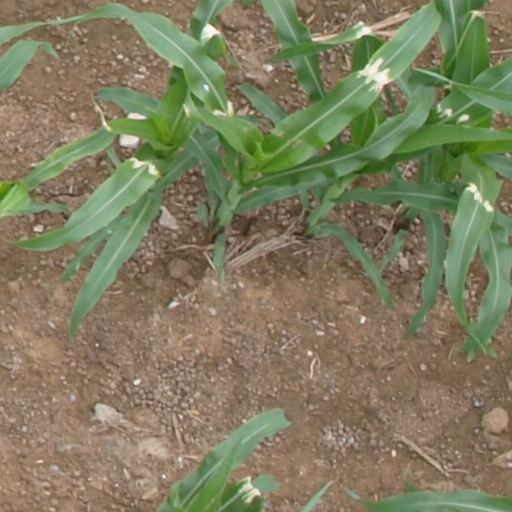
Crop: maize; corn